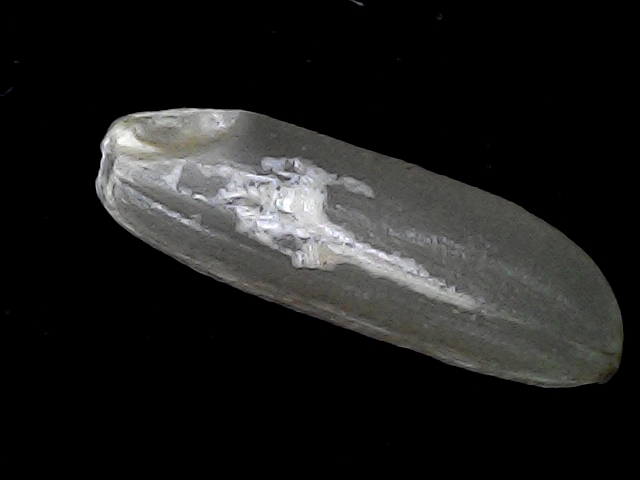
Rice variety: BD85